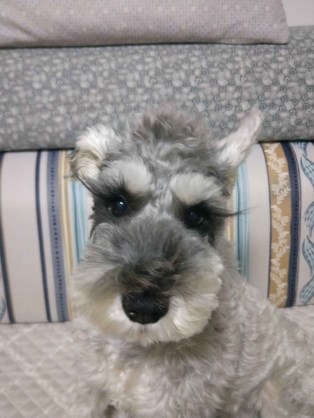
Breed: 2342-n000102-miniature_schnauzer